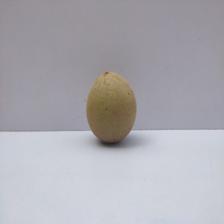
Size: Large